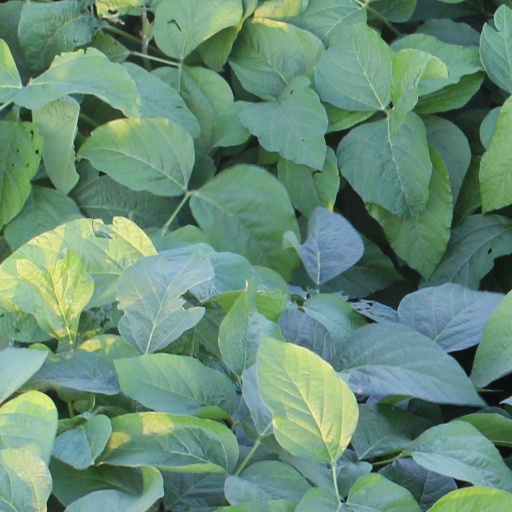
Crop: soybean